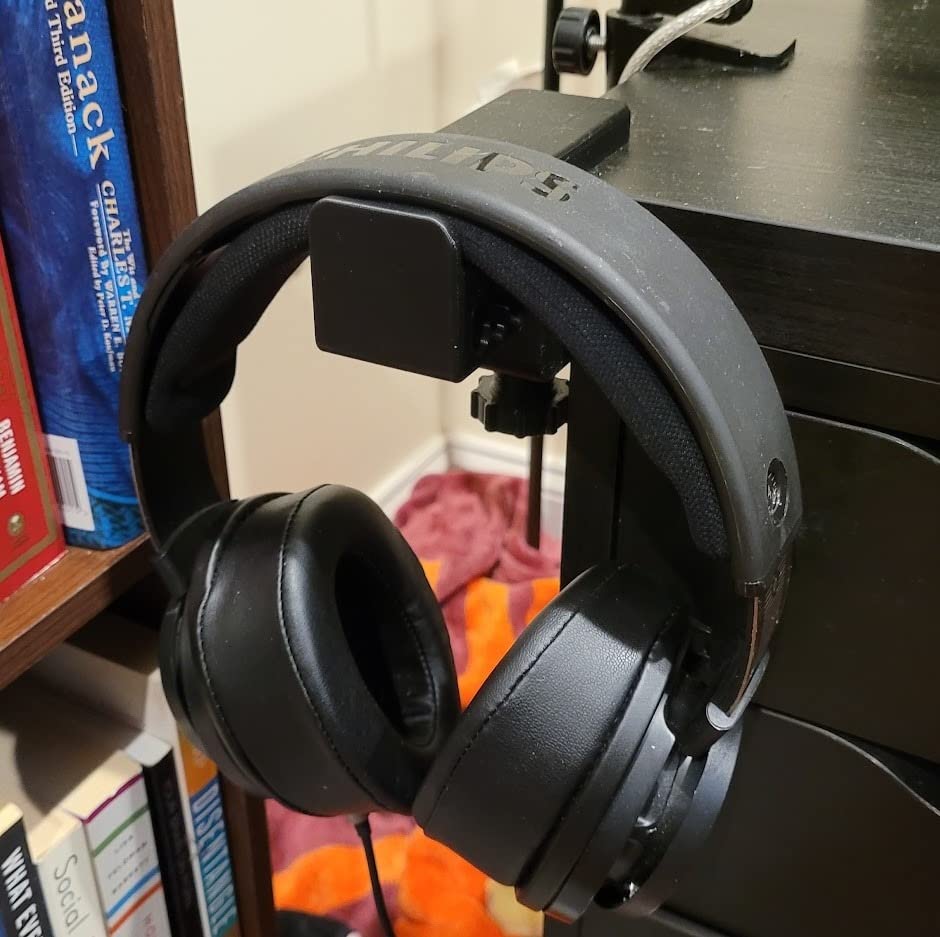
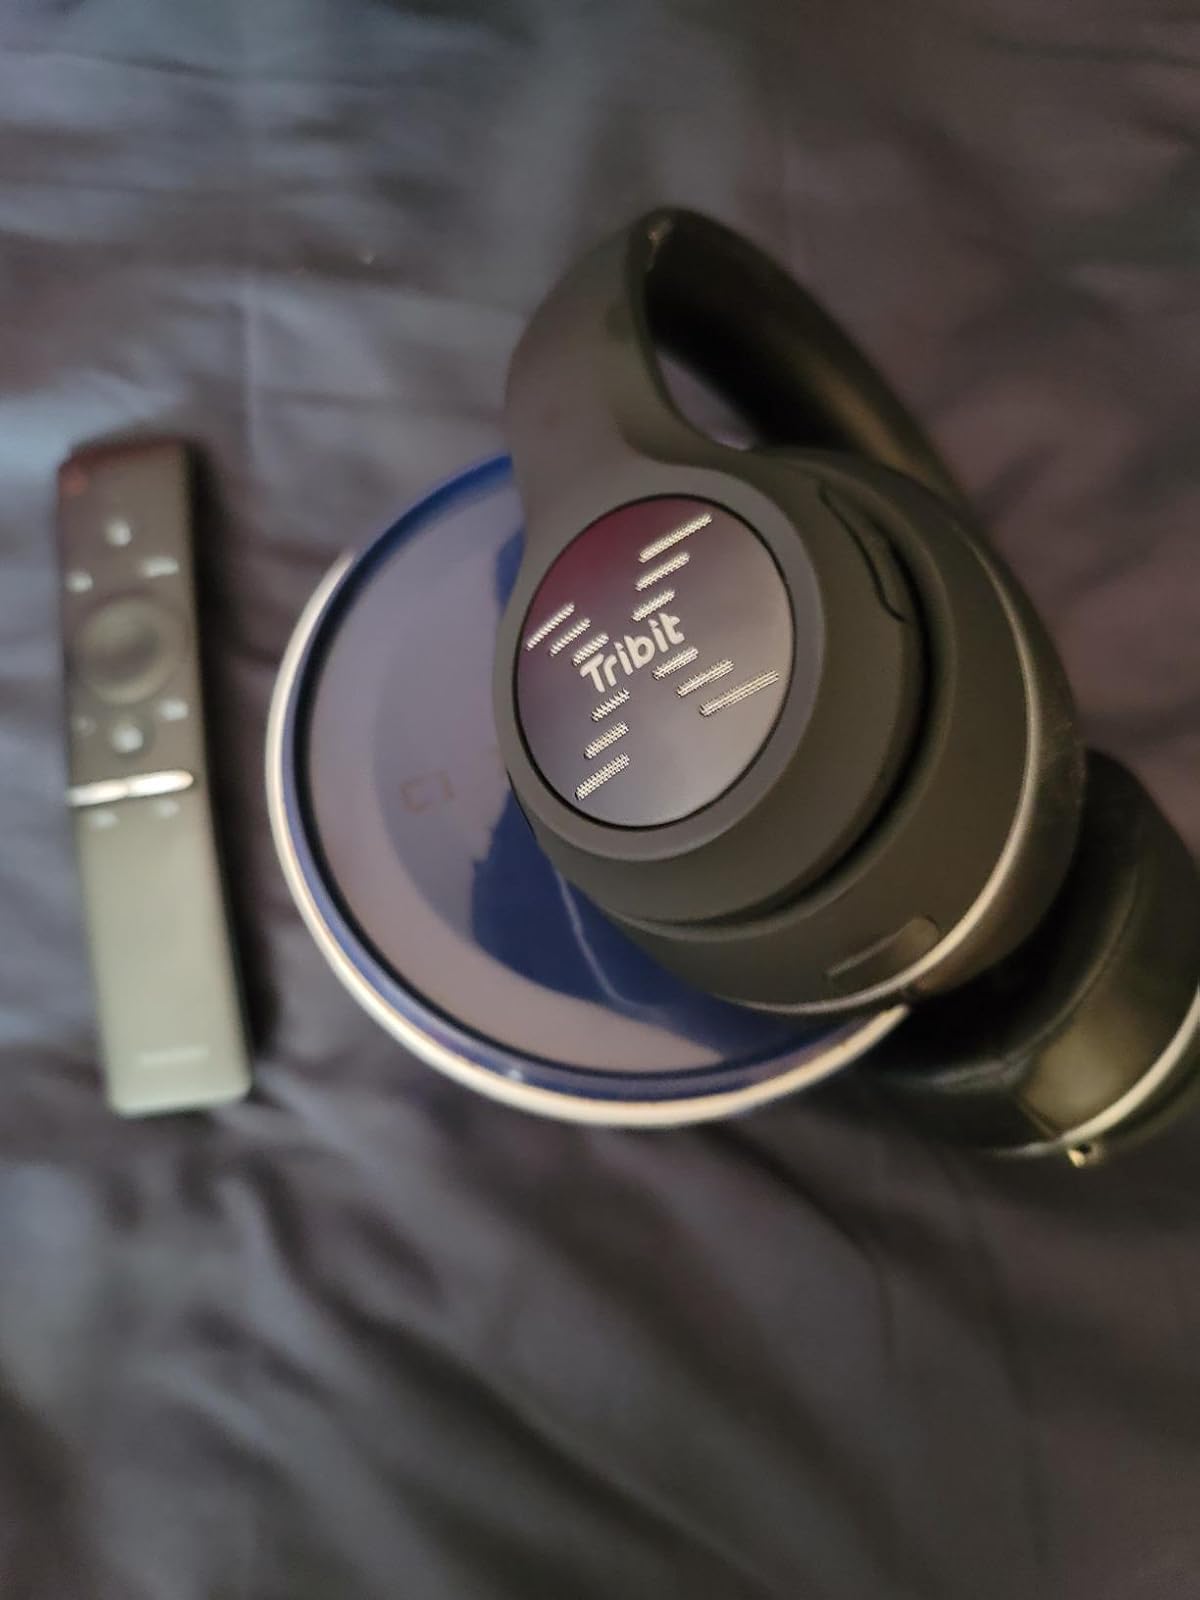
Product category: headphones
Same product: no